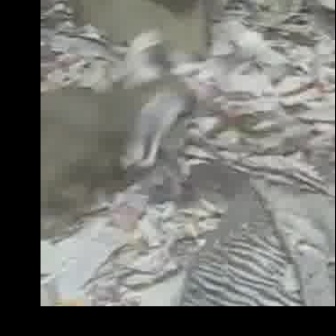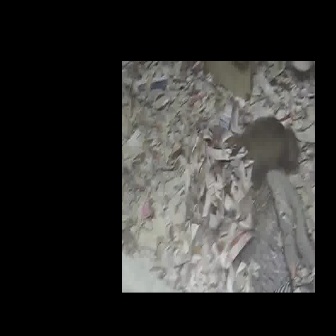
  Please identify the target specified by the bounding box [41,68,200,226] in the first image and locate it in the second image. Return the coordinates in [x_min,y_min,x_max,y_max] format.
Answer: [222,113,298,190]